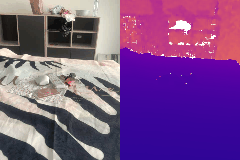
Label: remote_control